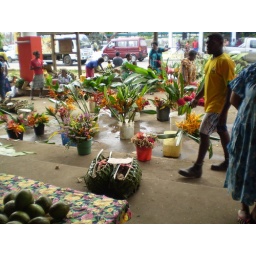
Fresh fruit and flower market in Port Vila